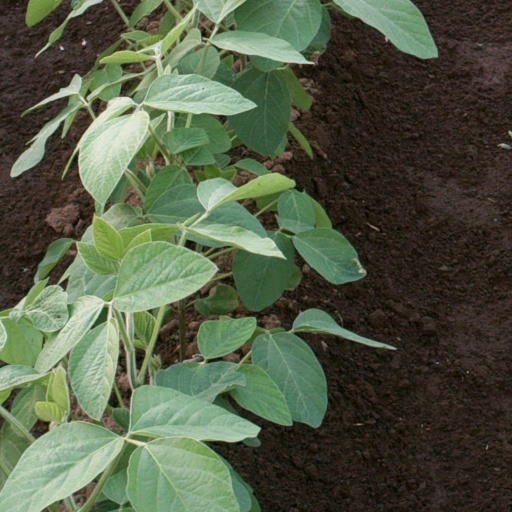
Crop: soybean